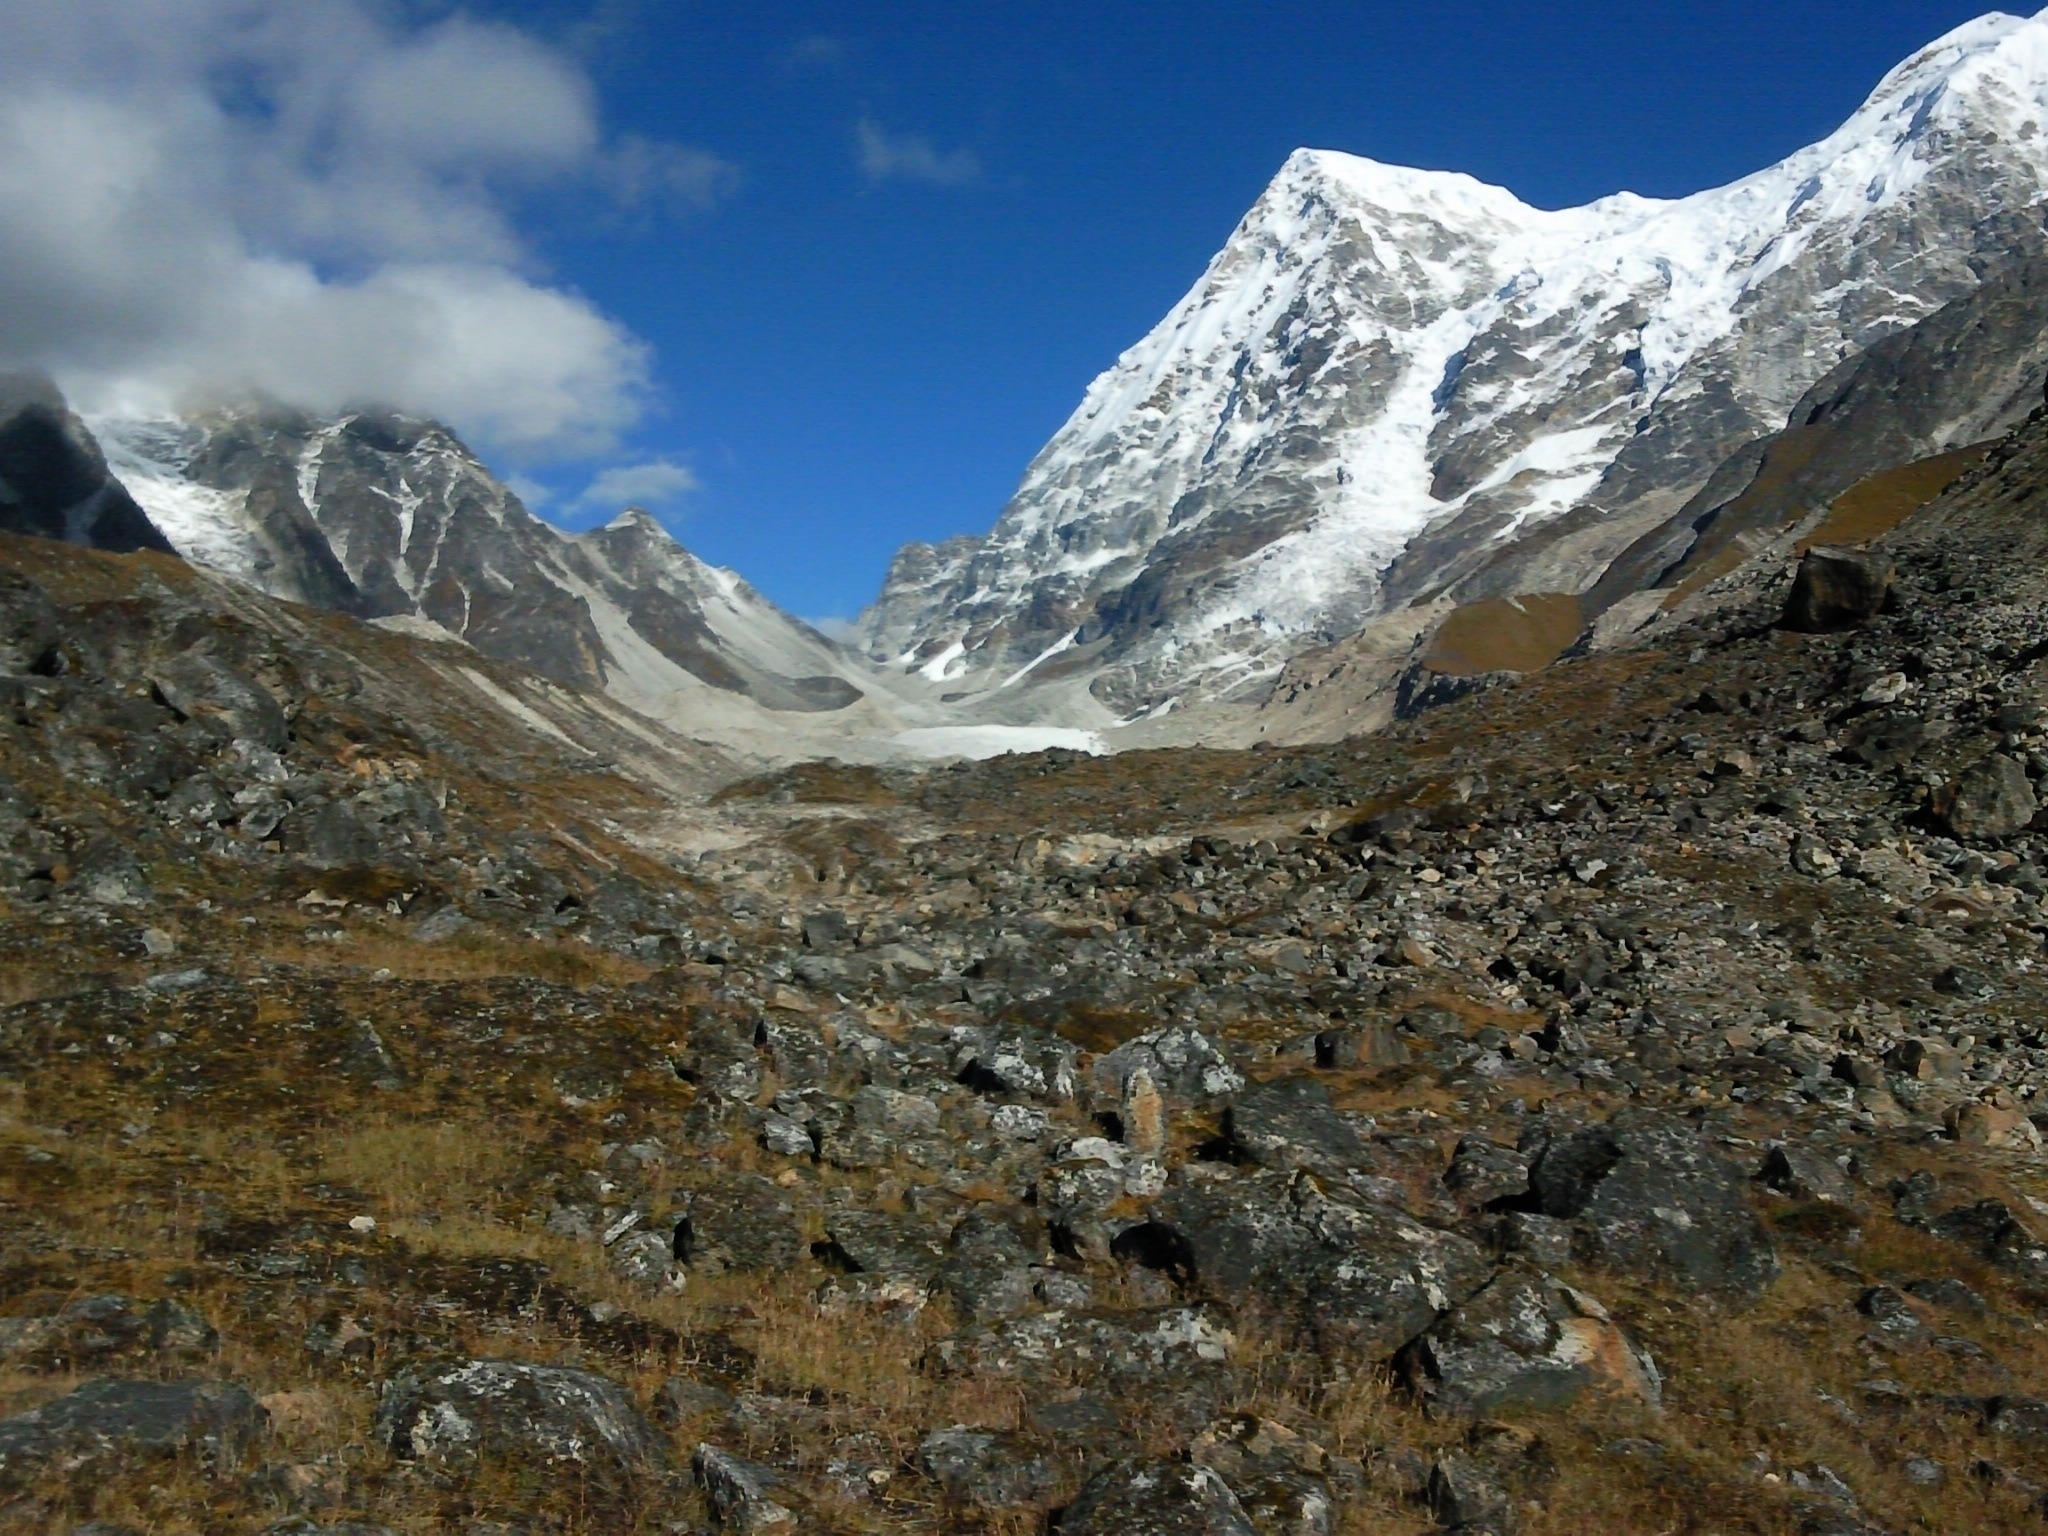
landscape, nature, wilderness, mountain, snow, sky, countryside, adventure, mountain range, country, ice, glacier, ridge, summit, plants, rocks, outside, clouds, geology, mountains, alps, plateau, india, fell, cirque, tundra, moraine, landform, mountain pass, geographical feature, mountainous landforms, glacial landform, geological phenomenon, rathong